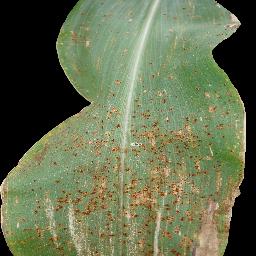
Label: Corn___Common_rust